1913 Pittsburgh Panthers football team

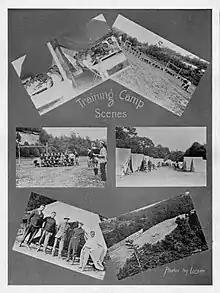
1913 Camp Hamilton Photos

John "Hube" Wagner was elected Captain for the 1913 season at the 1912 team banquet . Also, Alfred R. Hamilton, noted longtime supporter of the Pitt football program, offered the use of his farm in Windber, PA to the team for the month of September as a training facility. Thanks to Mr. Hamilton's generosity this turned into a yearly event known as "Camp Hamilton."